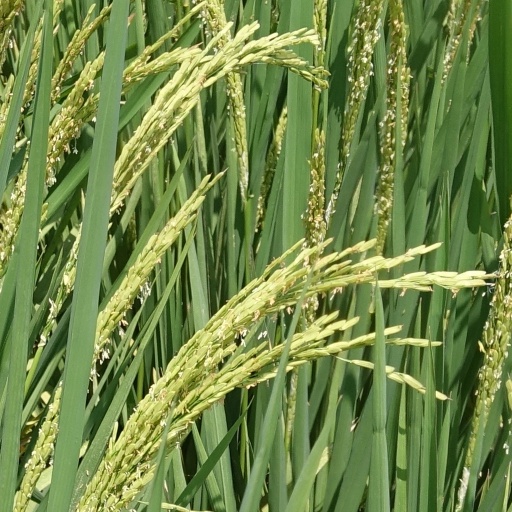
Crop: rice